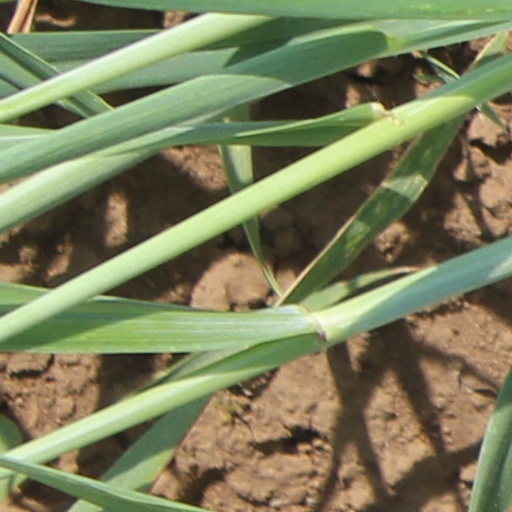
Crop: wheat